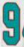
Number: 9